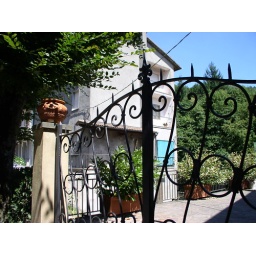
A cute house by a private lake